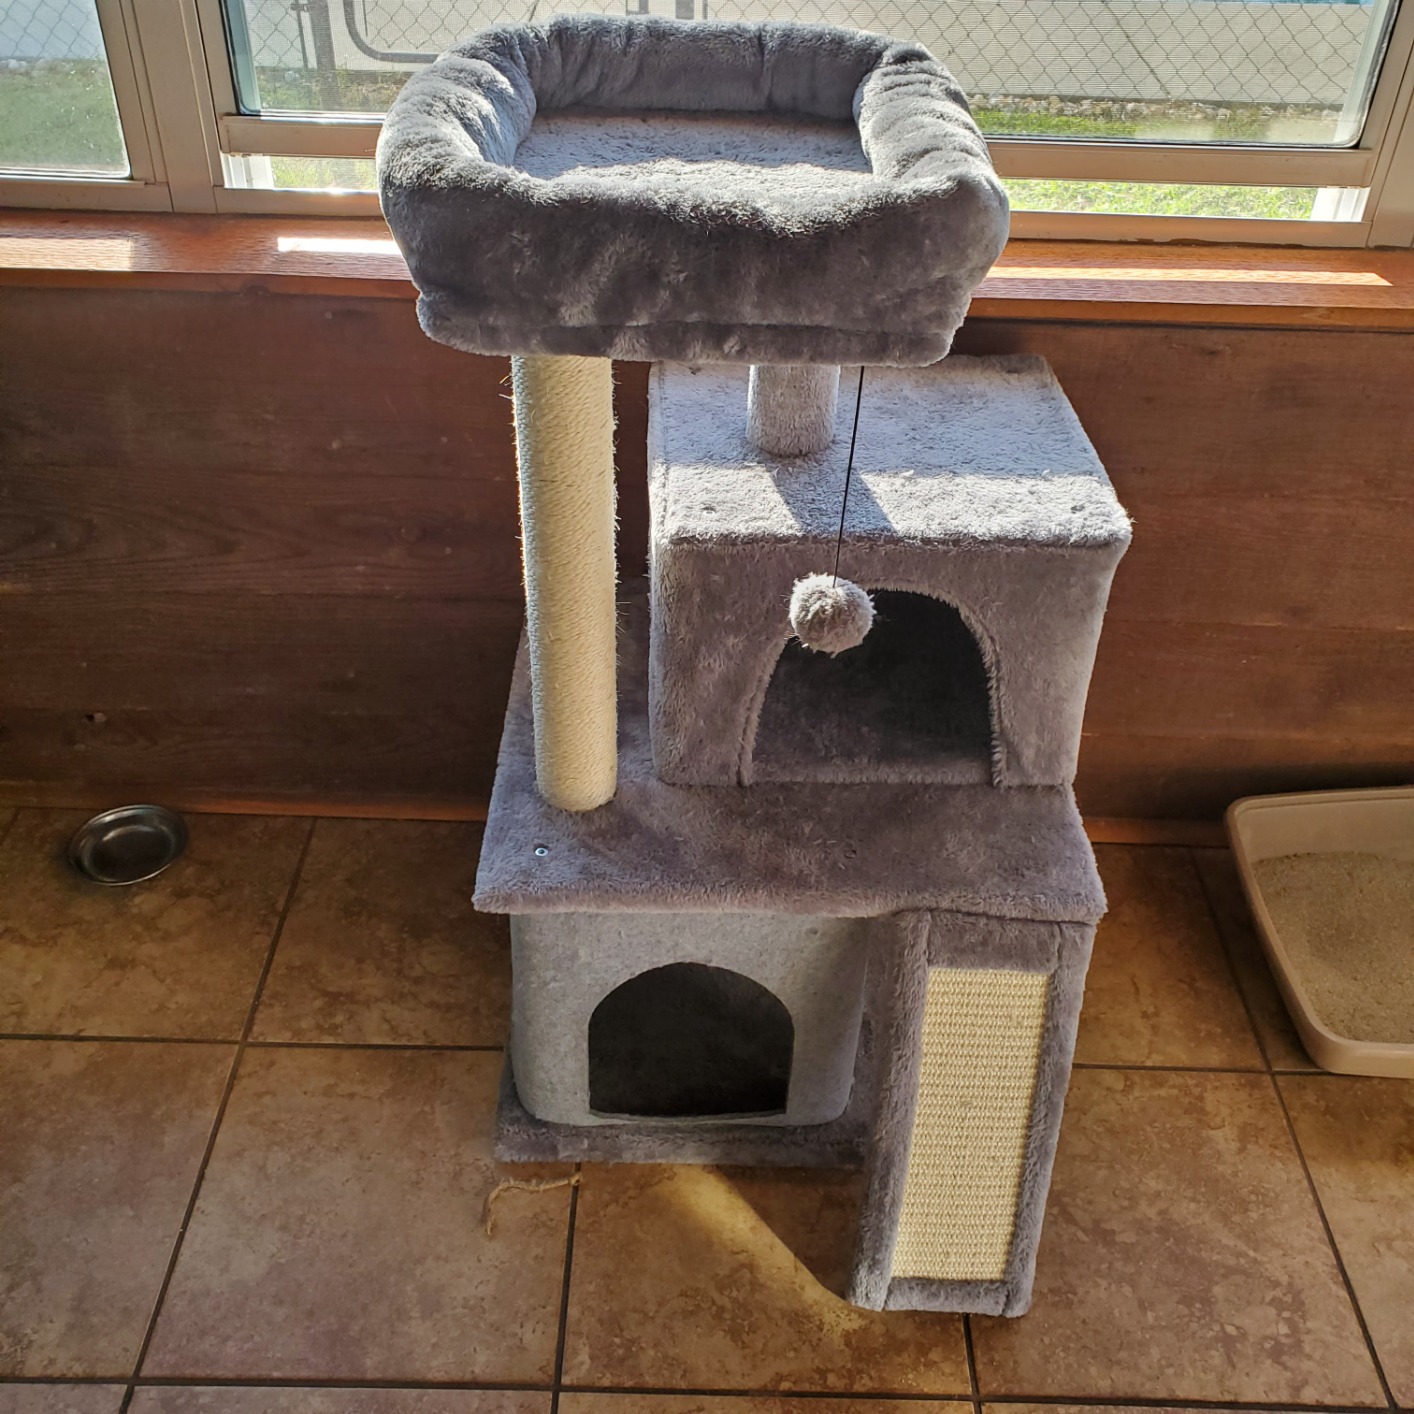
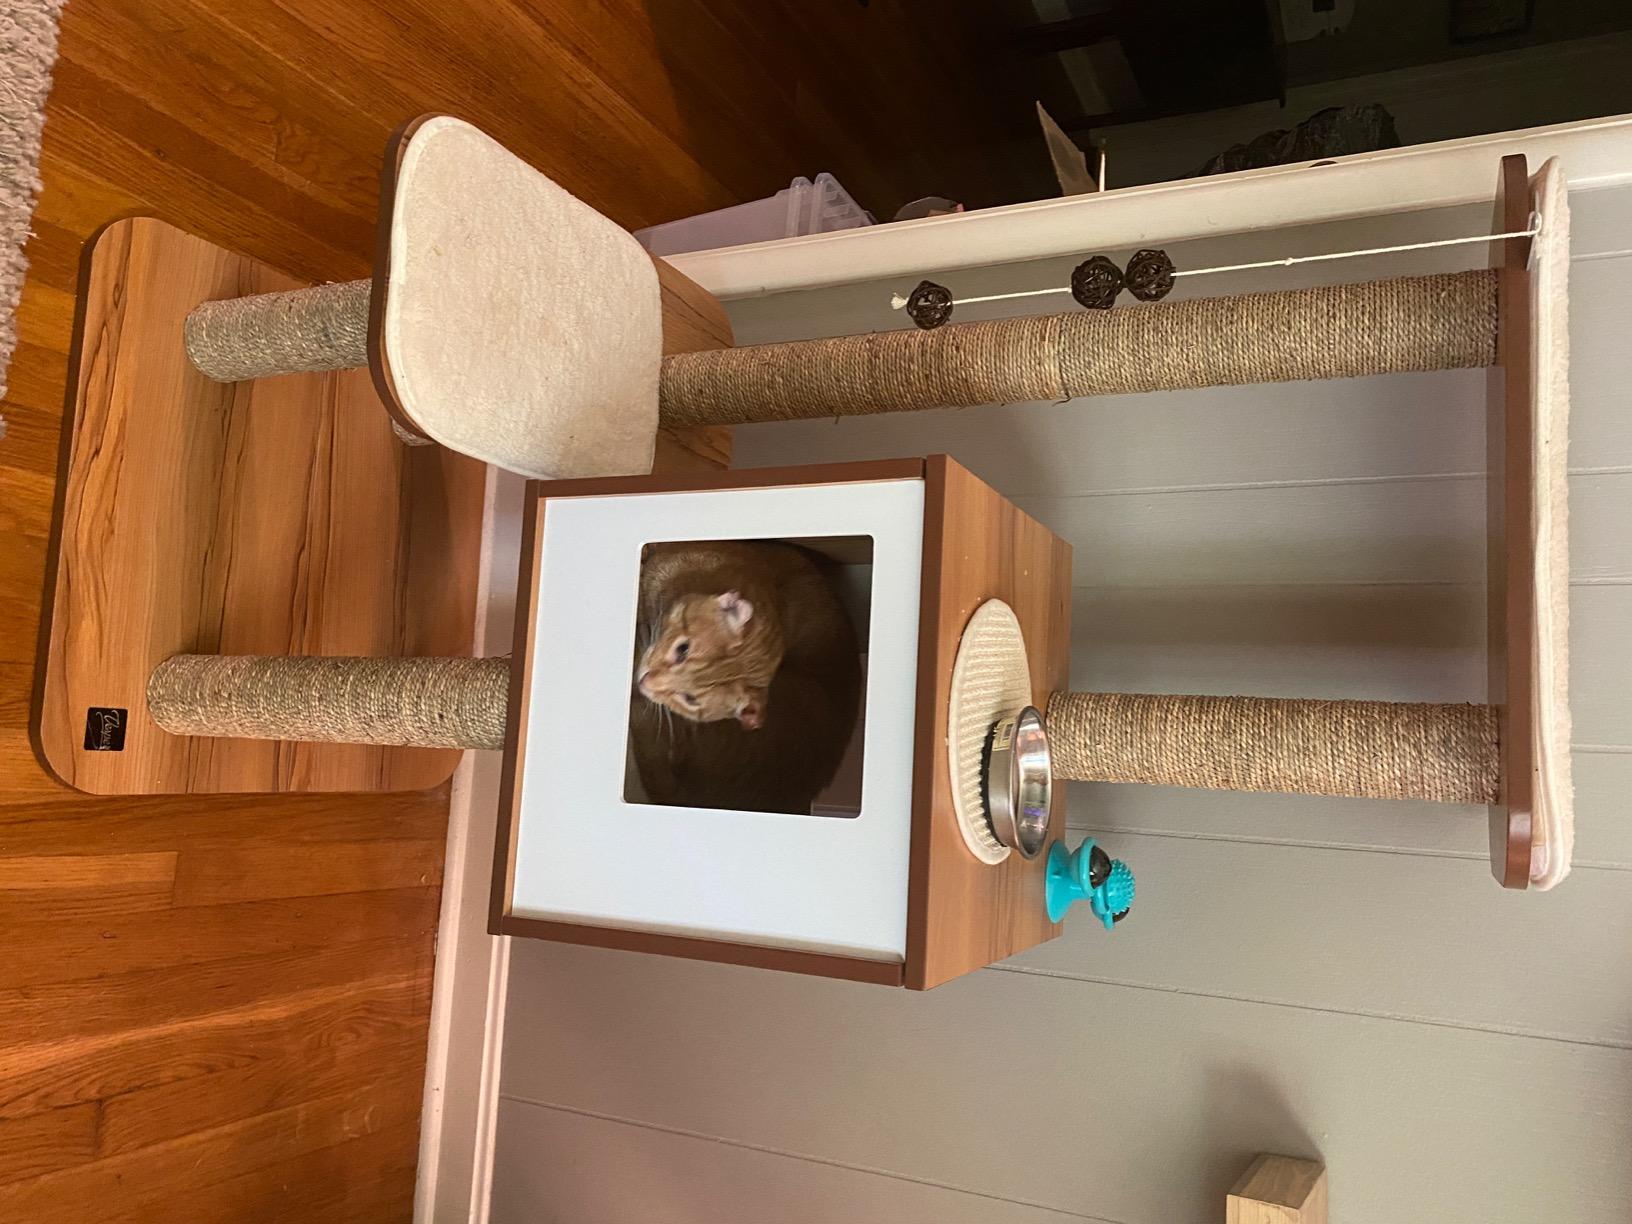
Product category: items_cat tree
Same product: no